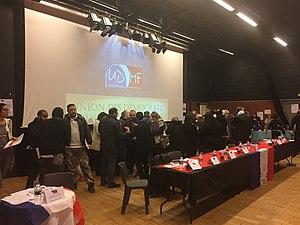
Photo de la réunion UDMF à Vaulx-en-Velin
L'Union des démocrates musulmans français est un parti politique français fondé en 2012.